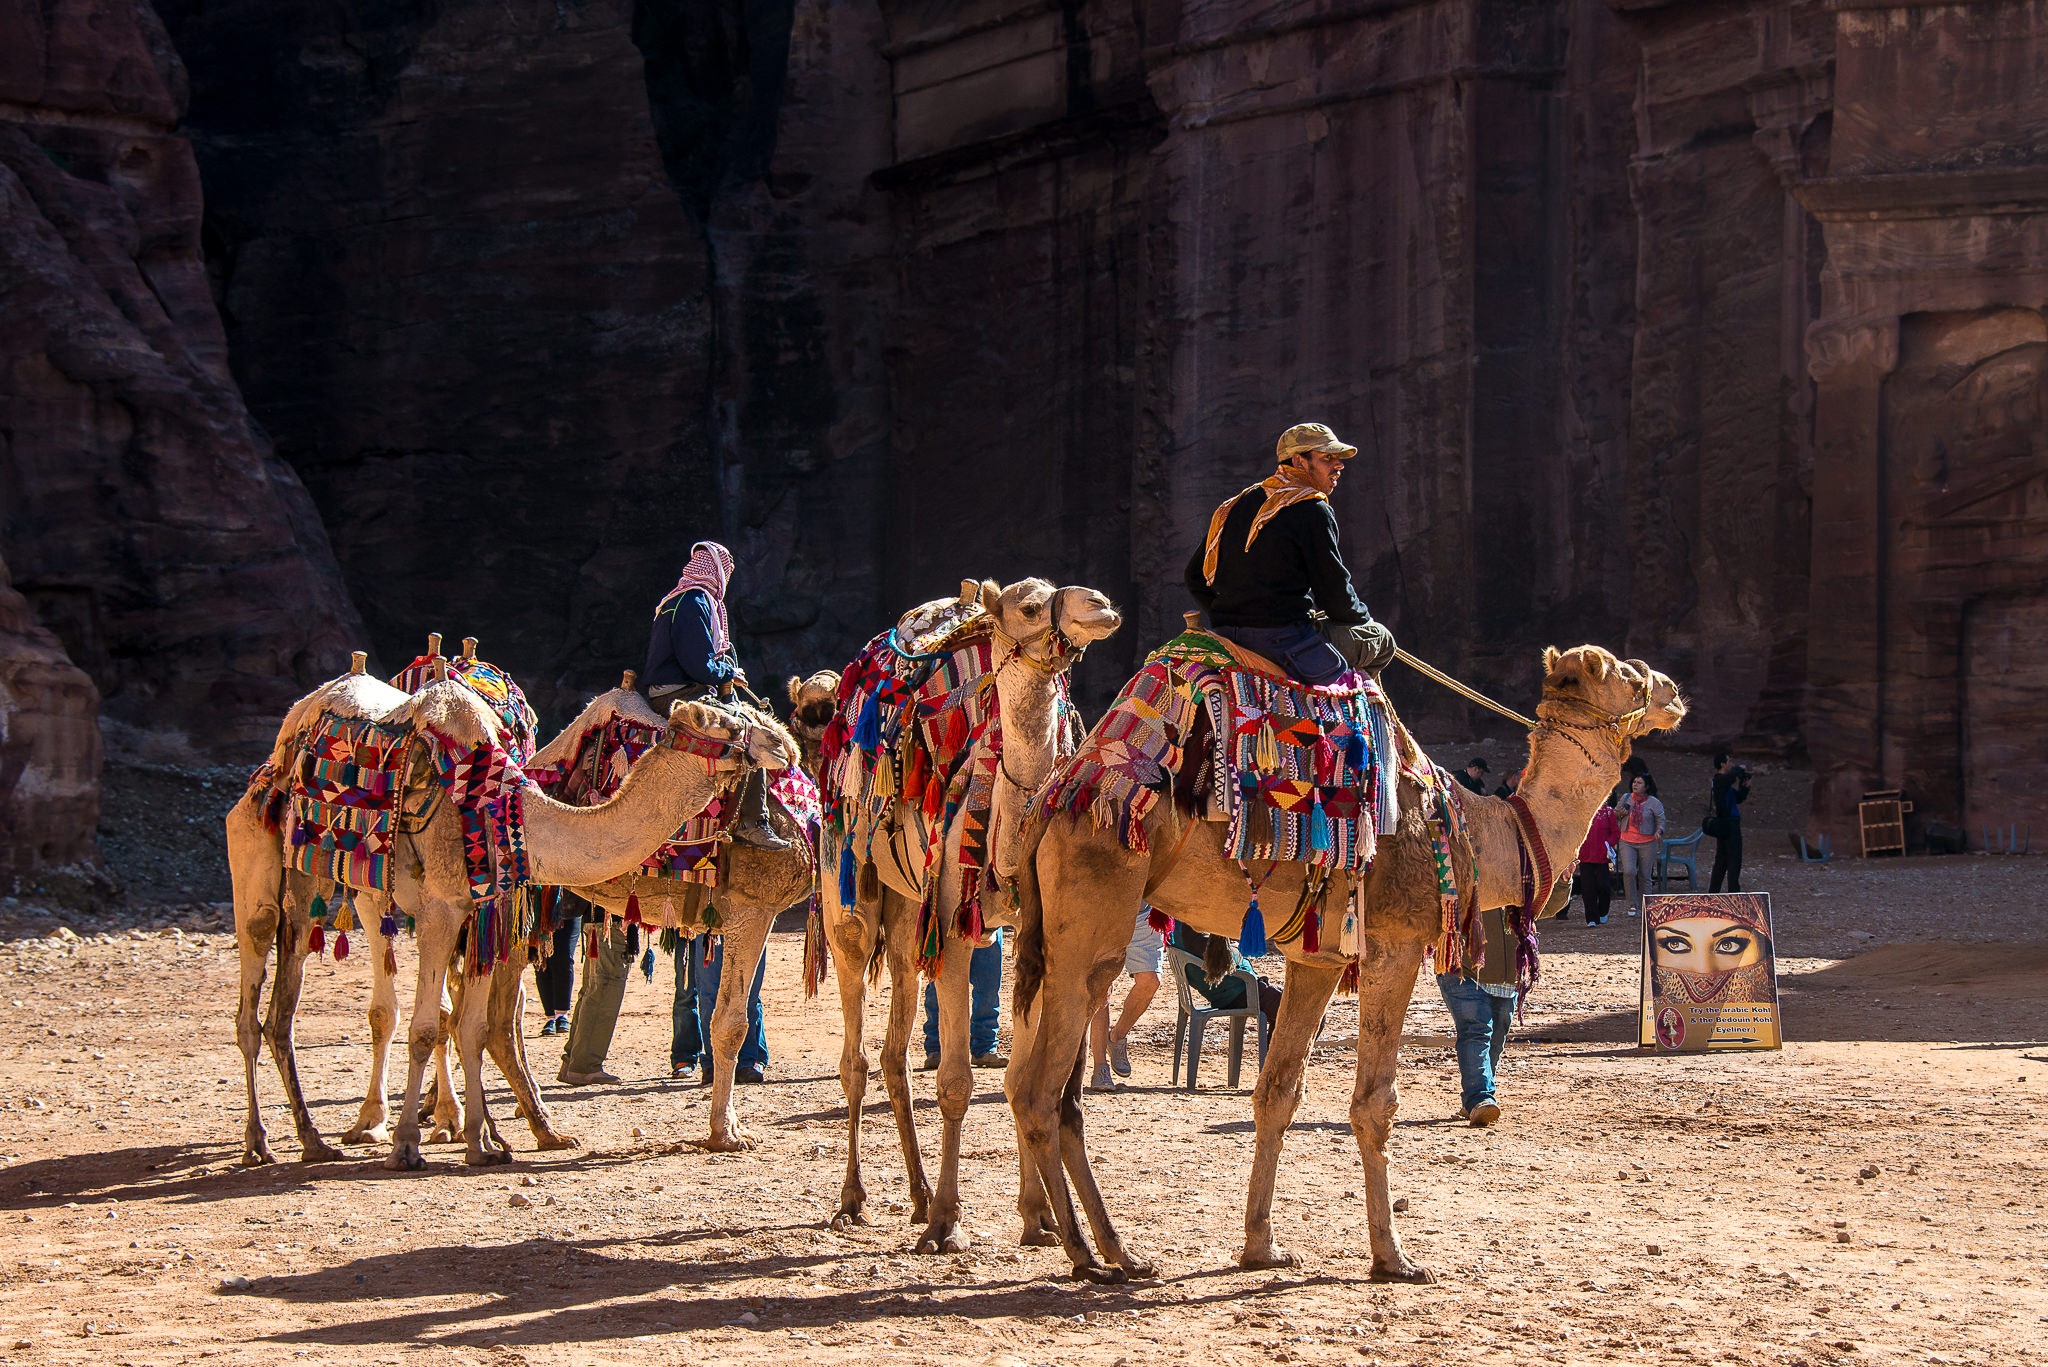
desert, camel, mammal, dromedary, jordan, petra, pack animal, camel like mammal, arabian camel